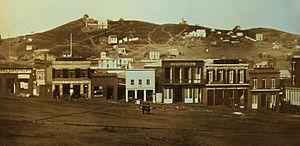
Place de Portsmouth, Barbary Coast, San Francisco, Californie. Daguerrotype ancien. Les panneaux dans l'image incluent: California Restaurant, Book and Job Printing (imprimeur de livres et de cartes), Louisiana, Sociedad, Drugs &amp
San Francisco, officiellement ville et comté de San Francisco, est une ville des États-Unis et l'un des comtés de l'État de Californie. Elle est située à l'extrémité nord de la péninsule de San Francisco, entre l'océan Pacifique à l'ouest et la baie de San Francisco à l'est. Son nom est couramment abrégé en SF et la ville est surnommée The City by the Bay.
Portsmouth Square est une place de Chinatown à San Francisco.
La ruée vers l’or en Californie est une période d'environ huit ans qui commença en janvier 1848 par suite de la découverte d'or à Sutter's Mill, une scierie appartenant au Suisse Johann August Sutter, près de Coloma, à l'est de Sacramento, dans l'actuel État de Californie. La nouvelle se répandit rapidement et attira en Californie plus de 300 000 aventuriers, américains et étrangers.
Joshua Chauvet est un pionnier, colon, entrepreneur français.
Le Rabbin au Far West ou Un rabbin au Far West est un film américain réalisé par Robert Aldrich, sorti en 1979. Il met en scène un rabbin, interprété par Gene Wilder, qui doit traverser les États-Unis afin de fonder une synagogue à San Francisco. Le deuxième rôle principal est tenu par Harrison Ford.